Former British Consulate of Hakodate

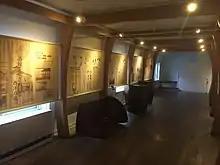
The exhibition hall for the opening of Hakodate to foreigners in the museum.

Hakodate was one of the first Japanese ports to open up to foreign trade after the Perry Expedition alongside Yokohama and Nagasaki in 1859. In response, a number of countries, along with all the other buildings they had constructed, set up consulates there. The United Kingdom established a consulate there the same year, being the third opened after the consulates of the United States and Russia. It was moved from its original location to a plot next to the Orthodox church at the Russian consulate four years later. The site was affected by a number of fires, which led to the repeated rebuilding of the consulate; the current building was finished in 1913 and hosted the British Consulate until it closed in 1934.